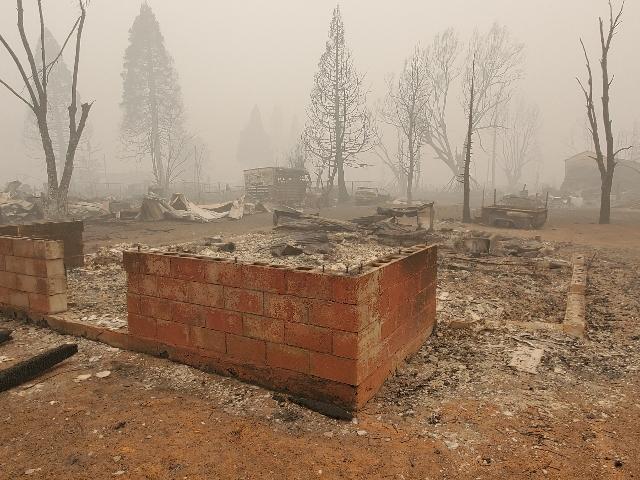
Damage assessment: destroyed